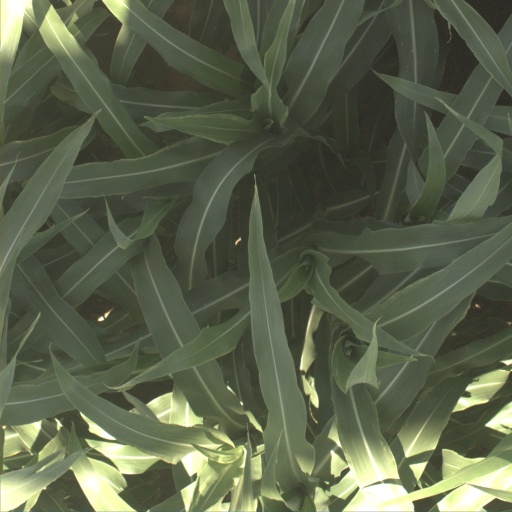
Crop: sorghum